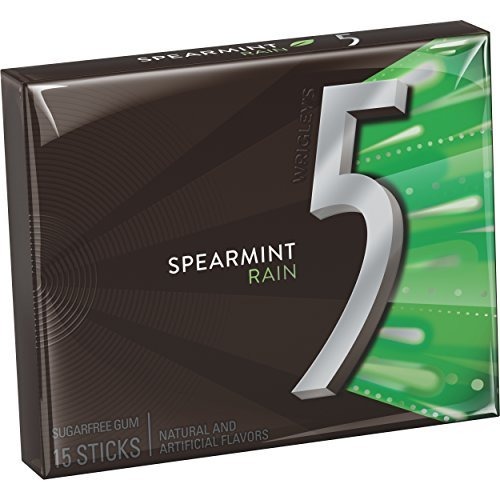
Item Name: 5 Gum Spearmint Rain Sugarfree Gum, single pack (Pack of 24)
Value: 24.0
Unit: Count

Price: 65.04